Assistant Secretary of the Air Force for Space Acquisition and Integration

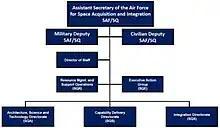
SAF/SQ Organizational chart

The position of the assistant secretary of the air force for space acquisition and integration was created in the National Defense Authorization Act for Fiscal Year 2020, signed on 20 December 2019, to oversee and direct the Space and Missile Systems Center, Space Rapid Capabilities Office, and Space Development Agency.